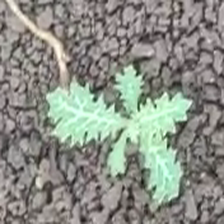
Weed species: Bilayat_(Mexicana_Argemone)